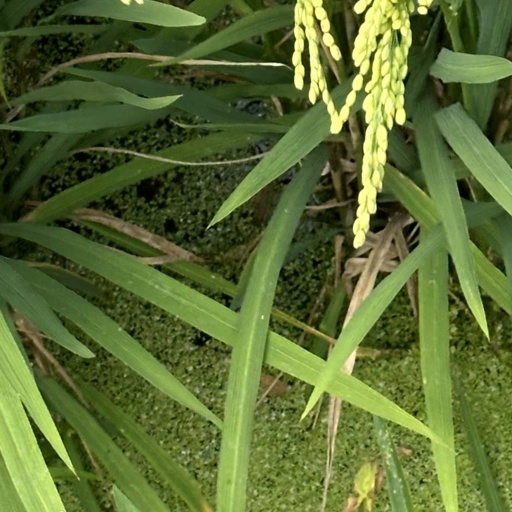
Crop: rice